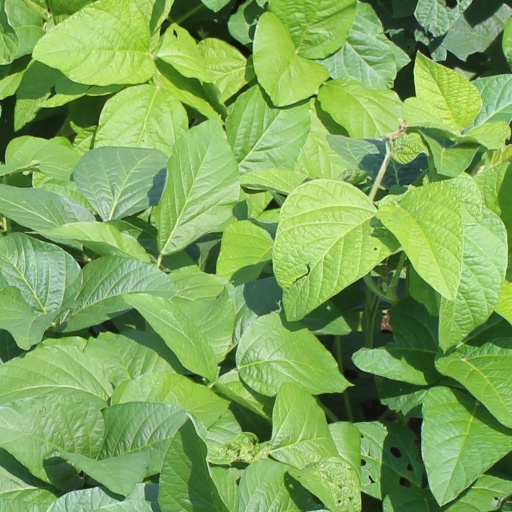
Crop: soybean